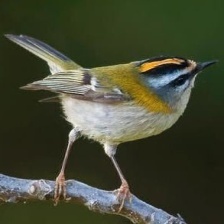
Species: COMMON FIRECREST
Scientific name: REGULUS IGNICAPILLA